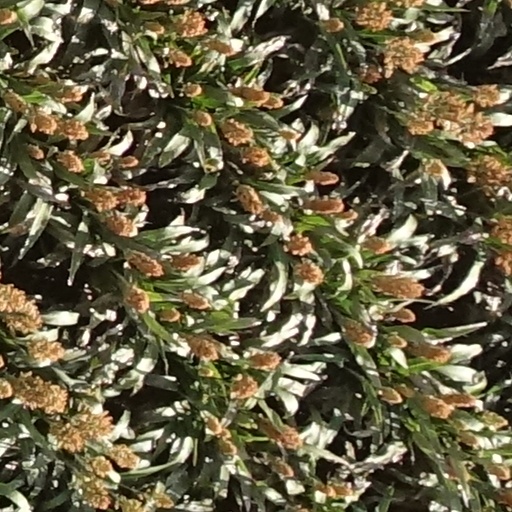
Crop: sorghum